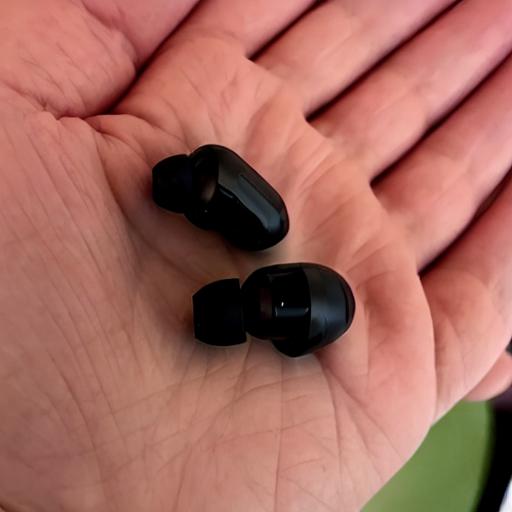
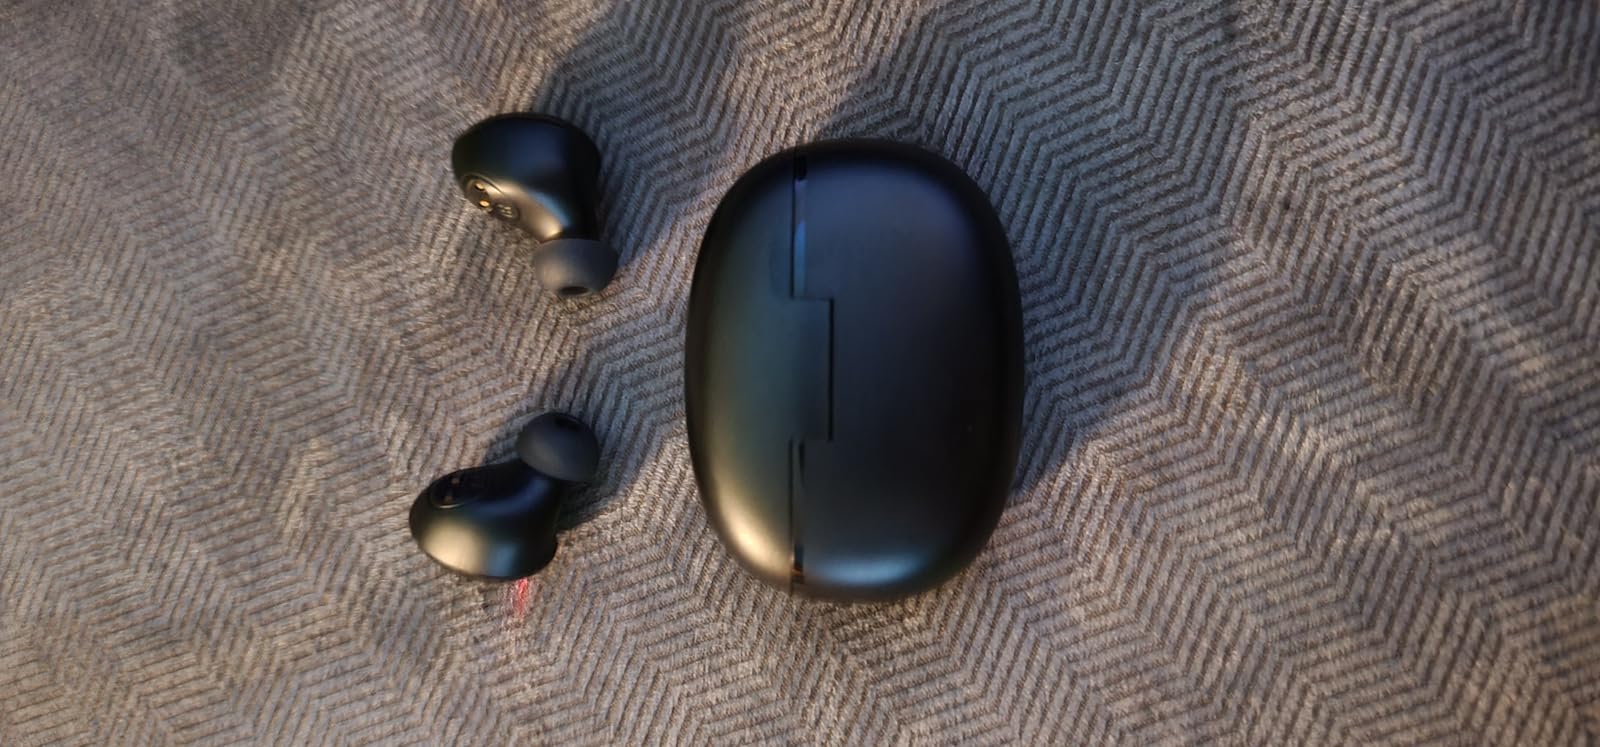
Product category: earbuds
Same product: no